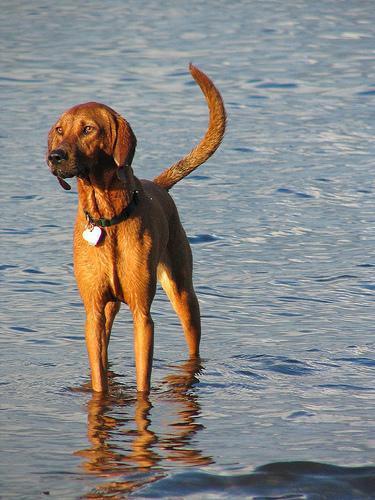
redbone